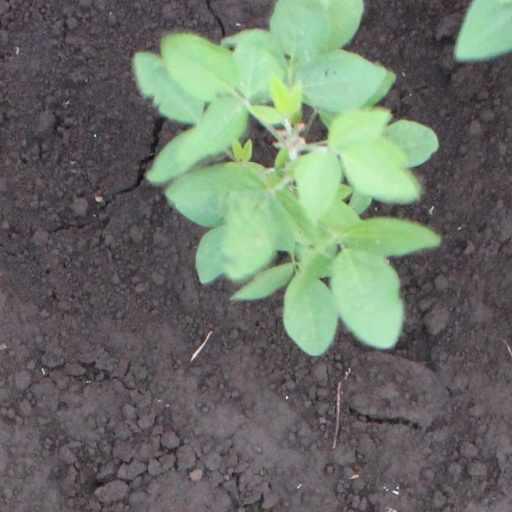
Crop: soybean